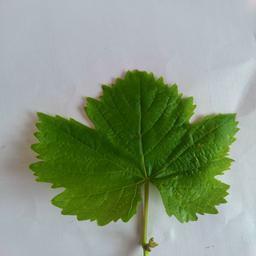
Label: Healthy Leaves